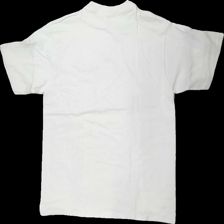
View: back
Type: T-shirt
Category: Men
Brand: Not in the list
Brand text on label: tultex
Colors: Beige, Yellow, Green
Material: 100% cotton
Pattern: Other
Cut: Regular
Size: L
Season: All
Damage location: middle center
Price range: <50
Recommended usage: Export
Description: beige t-shirt med blommor och text fram, nopprig